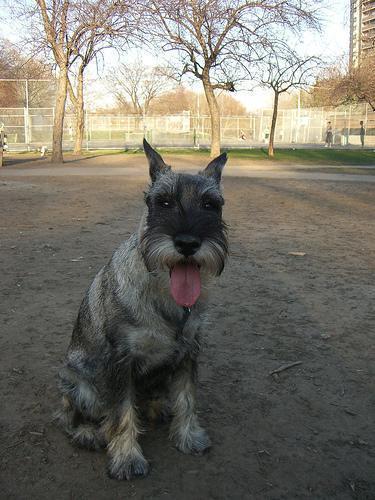
standard_schnauzer